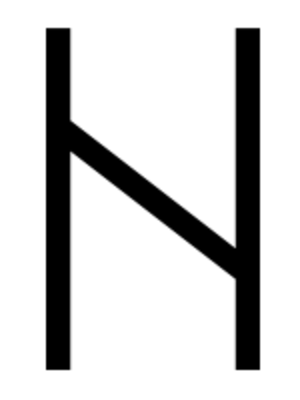
L’alphabet runique ou futhark — terme formé à partir du nom de ses six premières lettres — est un alphabet qui fut utilisé pour l'écriture de langues germaniques par des peuples parlant ces langues, tels les Scandinaves, les Frisons, les Anglo-Saxons, etc. Il existe aussi des runes hongroises et des runes turques, deux systèmes indépendants.
Le symbolisme des lettres concerne le sens et la valeur symboliques des lettres, soit lues, soit écrites, dans une écriture alphabétique ou ailleurs. Alors que, quand on lit, le sens de chaque lettre disparaît, quand on se penche sur le symbolisme des lettres on cherche du sens dans chaque lettre.